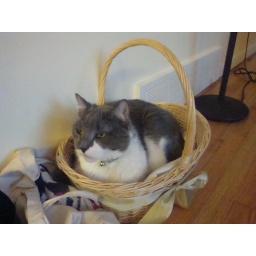
cats sit in baskets in ct, apparently